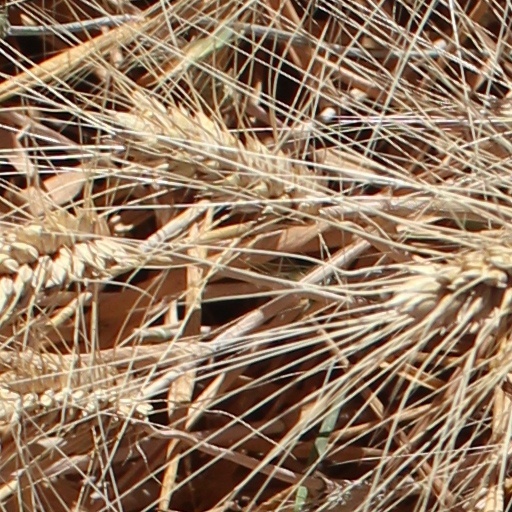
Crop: wheat